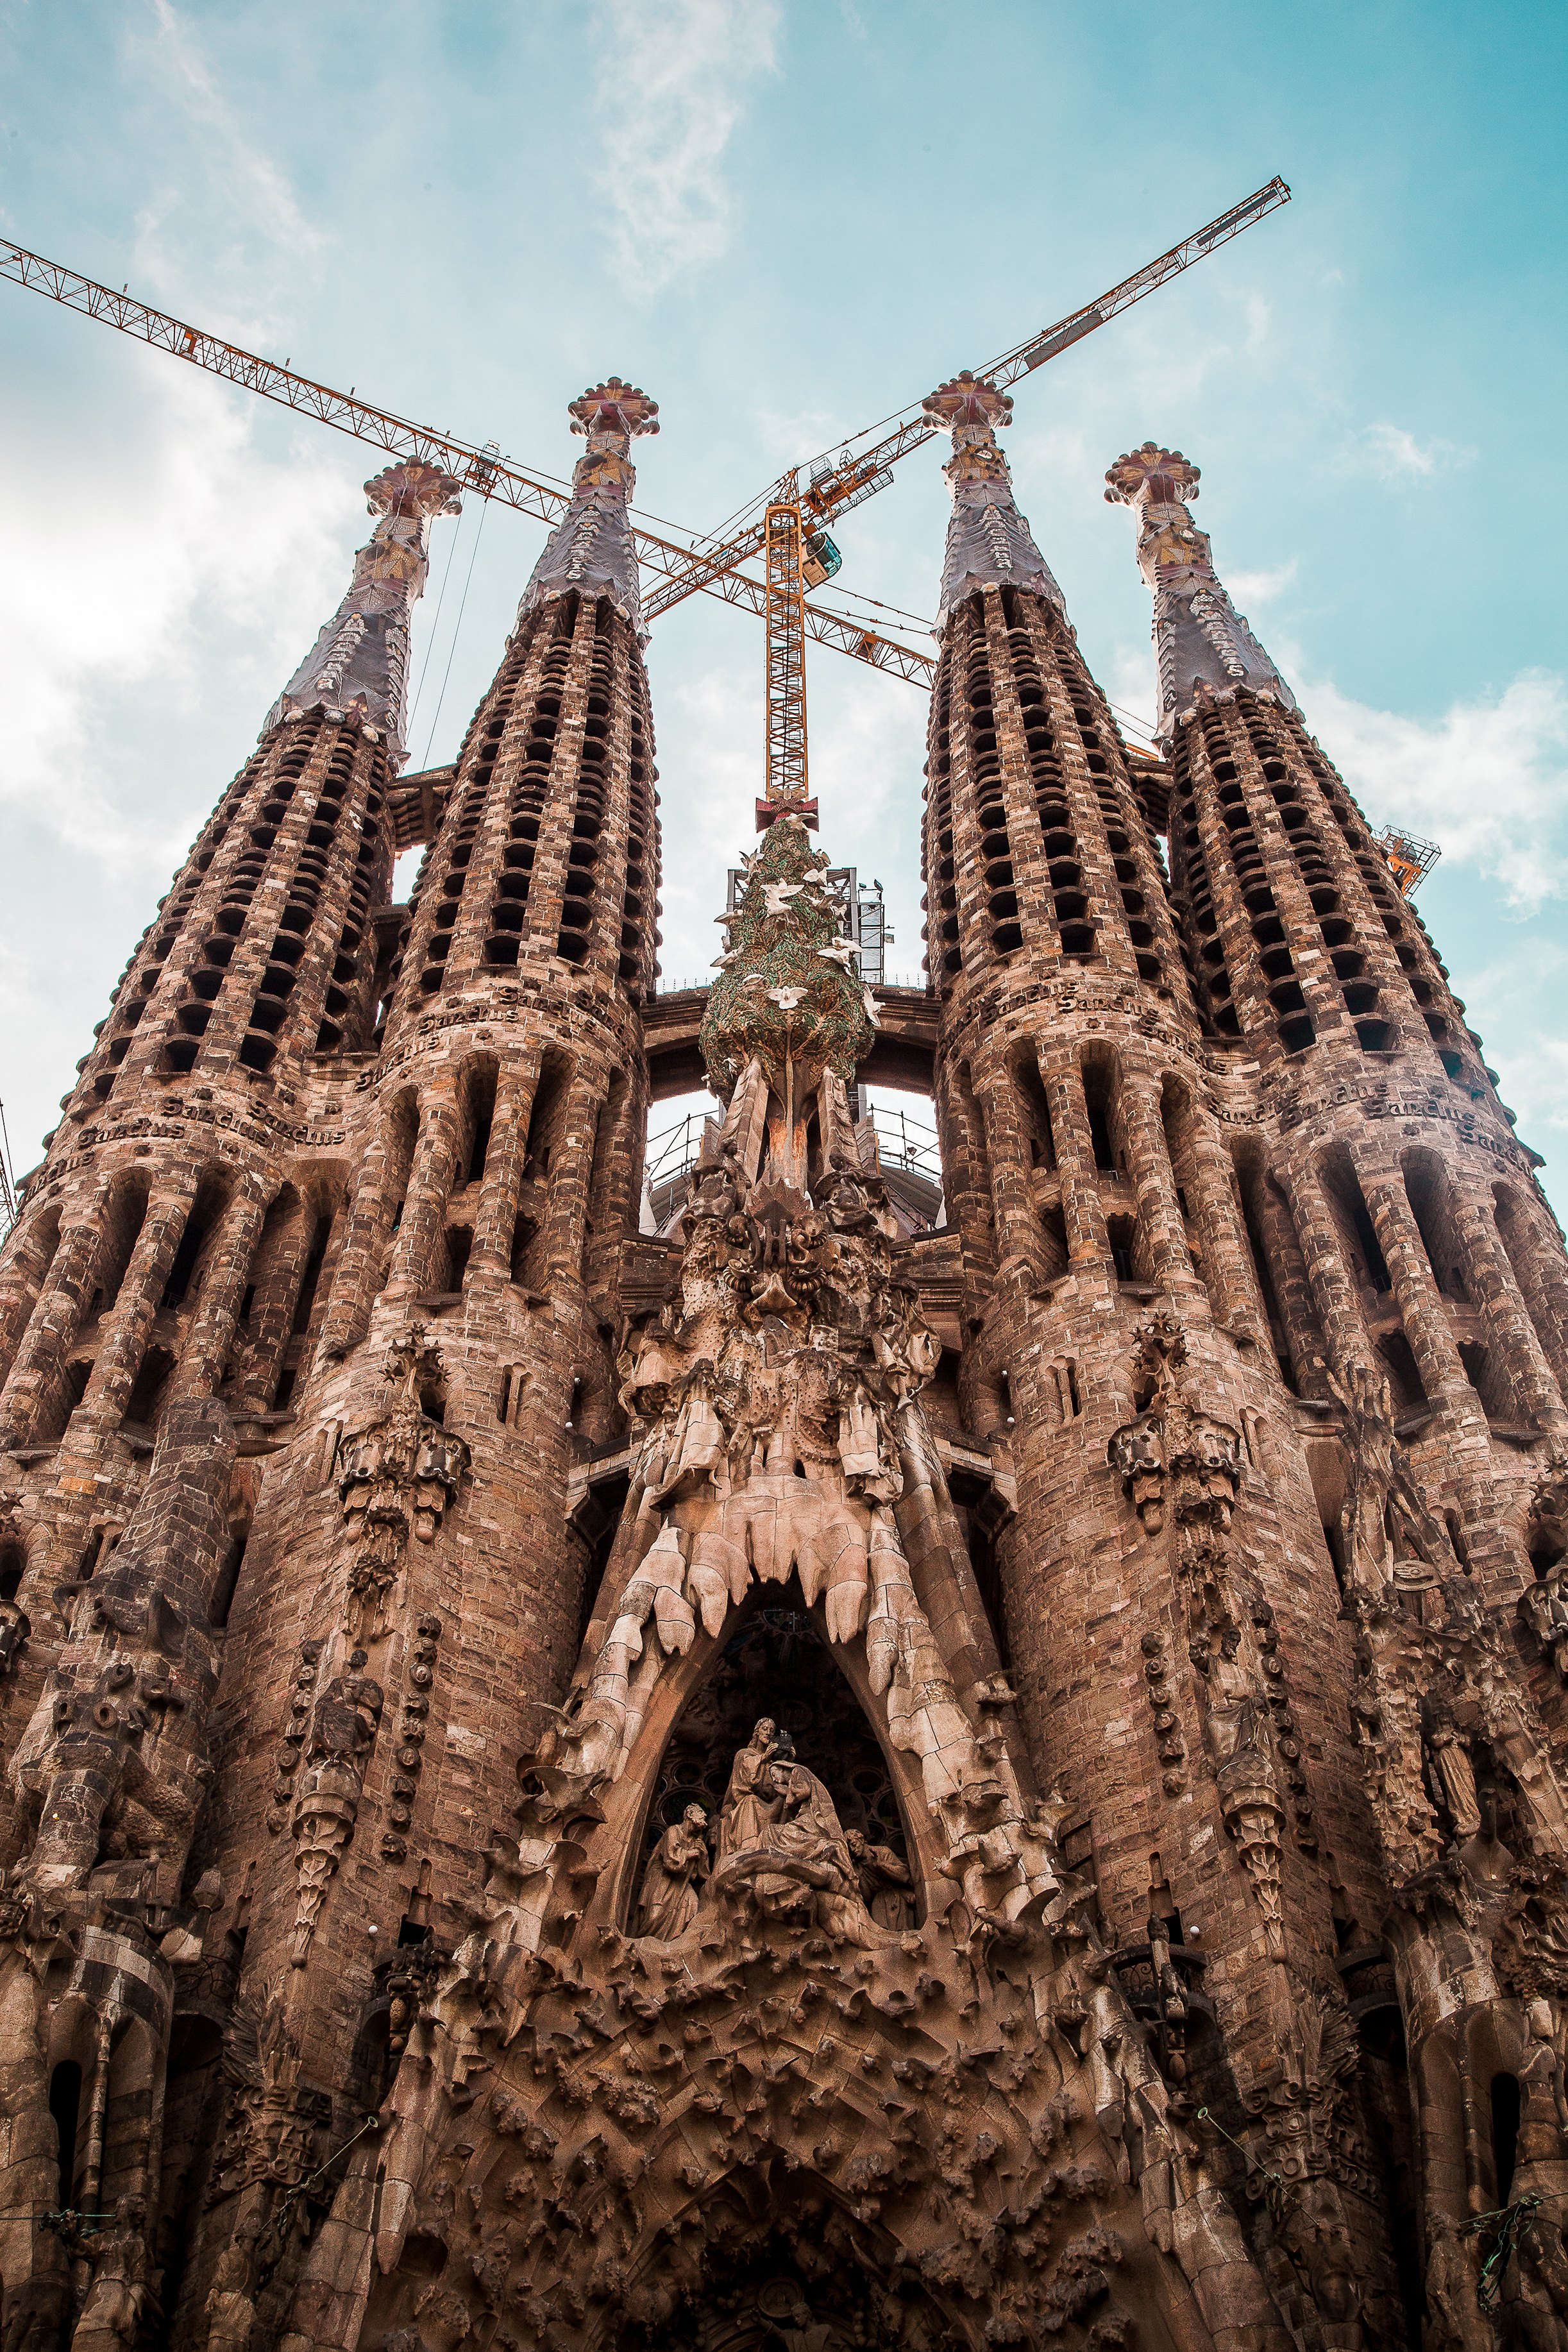
architecture, landmark, spire, sky, gothic architecture, place of worship, building, facade, urban area, cathedral, medieval architecture, church, city, stock photography, tower, tourist attraction, historic site, vacation, tourism, symmetry